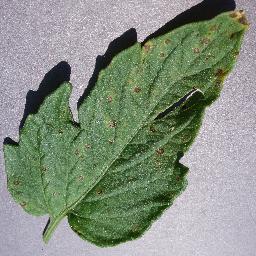
Label: Tomato___Septoria_leaf_spot